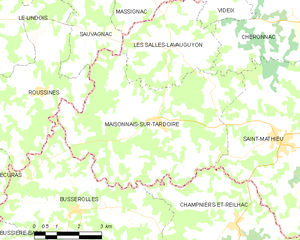
Carte des communes françaises Maisonnais-sur-Tardoire
Maisonnais-sur-Tardoire est une commune française située dans le département de la Haute-Vienne en région Nouvelle-Aquitaine.